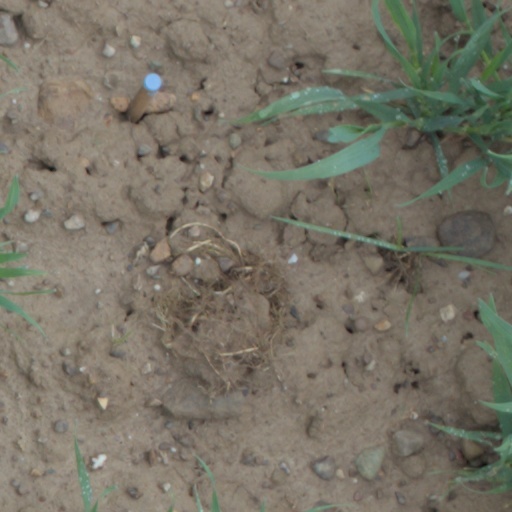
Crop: wheat